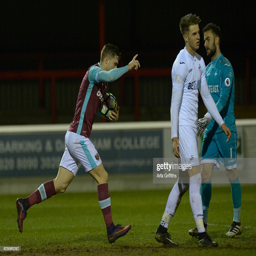
person celebrates scoring during the match .